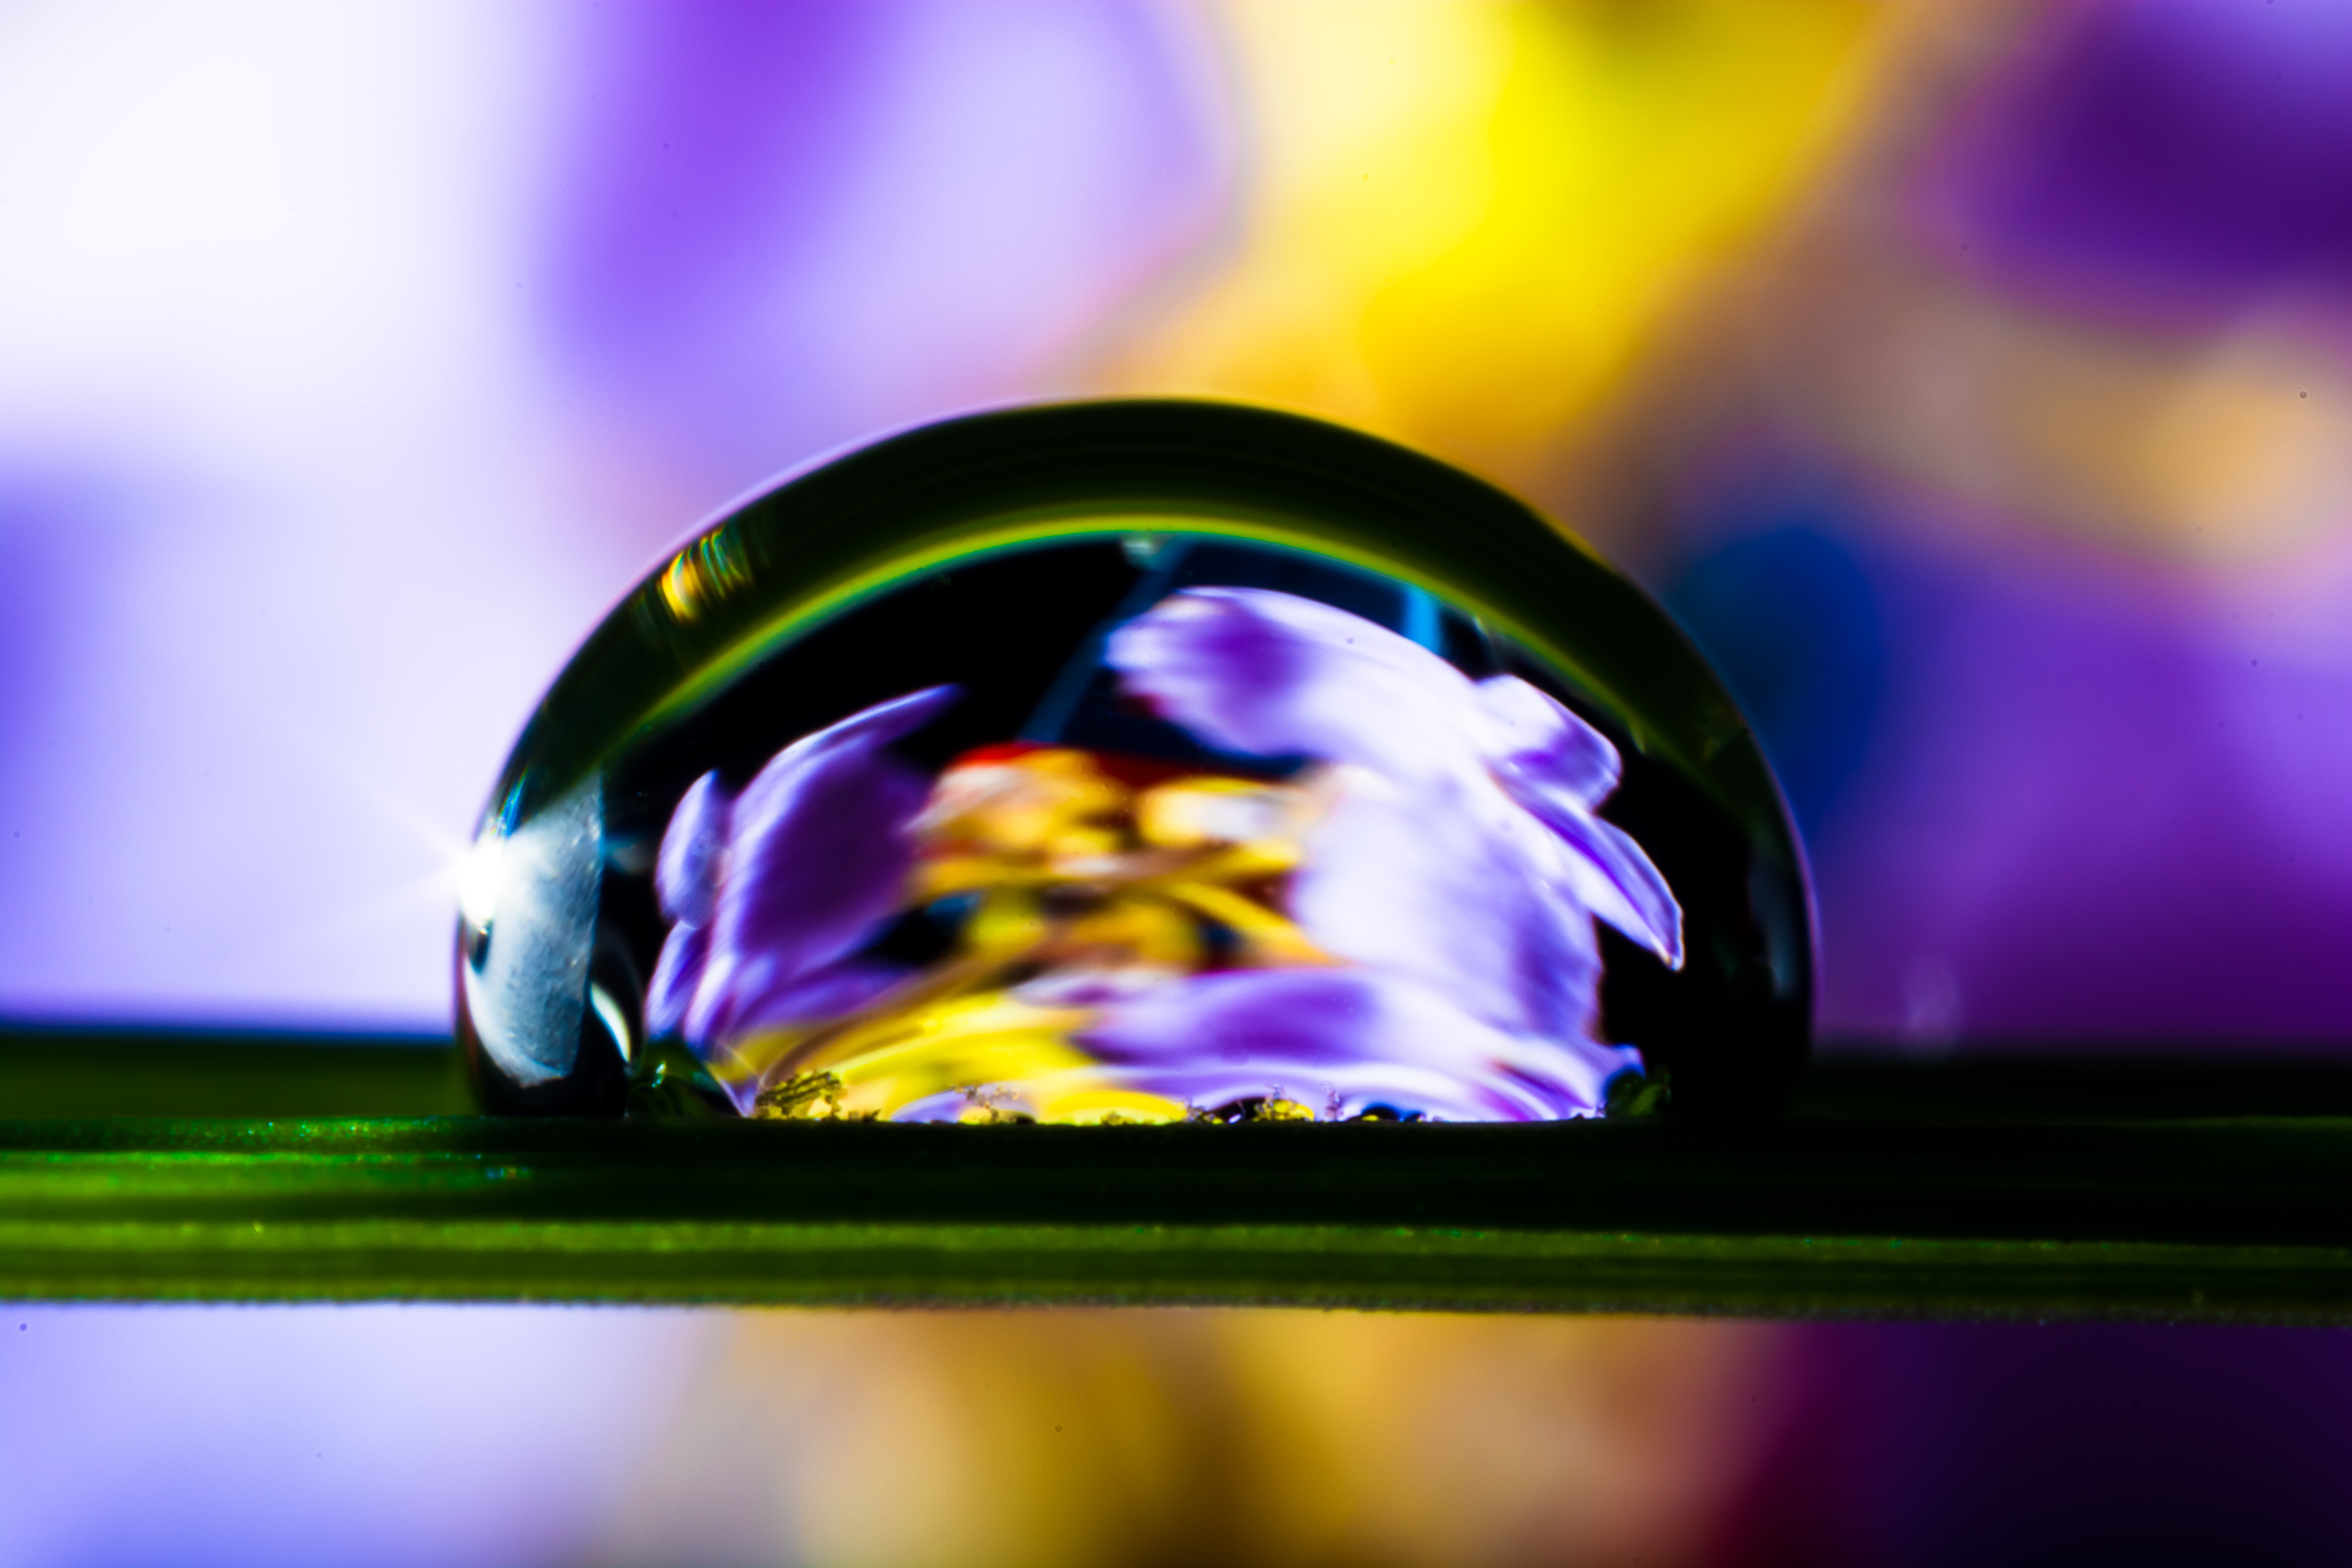
blossom, light, photography, sunlight, flower, purple, bloom, green, reflection, color, macro, blue, yellow, drip, close up, blade of grass, eye, shape, drop of water, screenshot, macro photography, atmosphere of earth, computer wallpaper